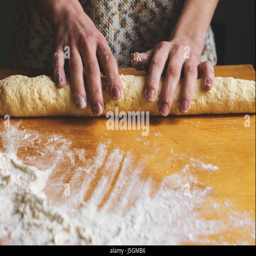
woman kneading a dough on the table